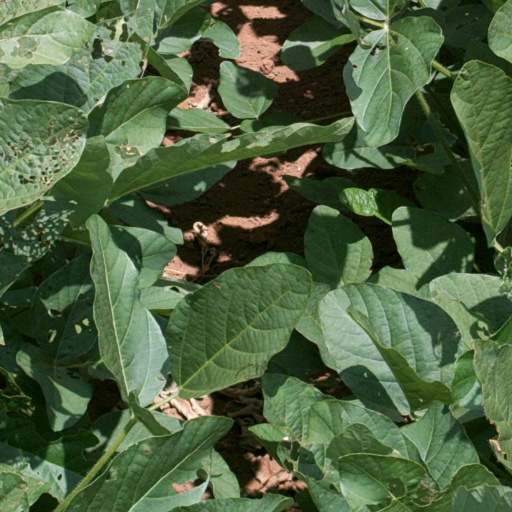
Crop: soybean